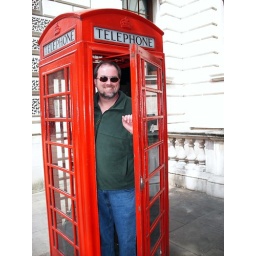
Dan in phone box